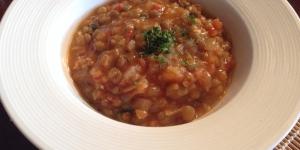
dahl de lentejas